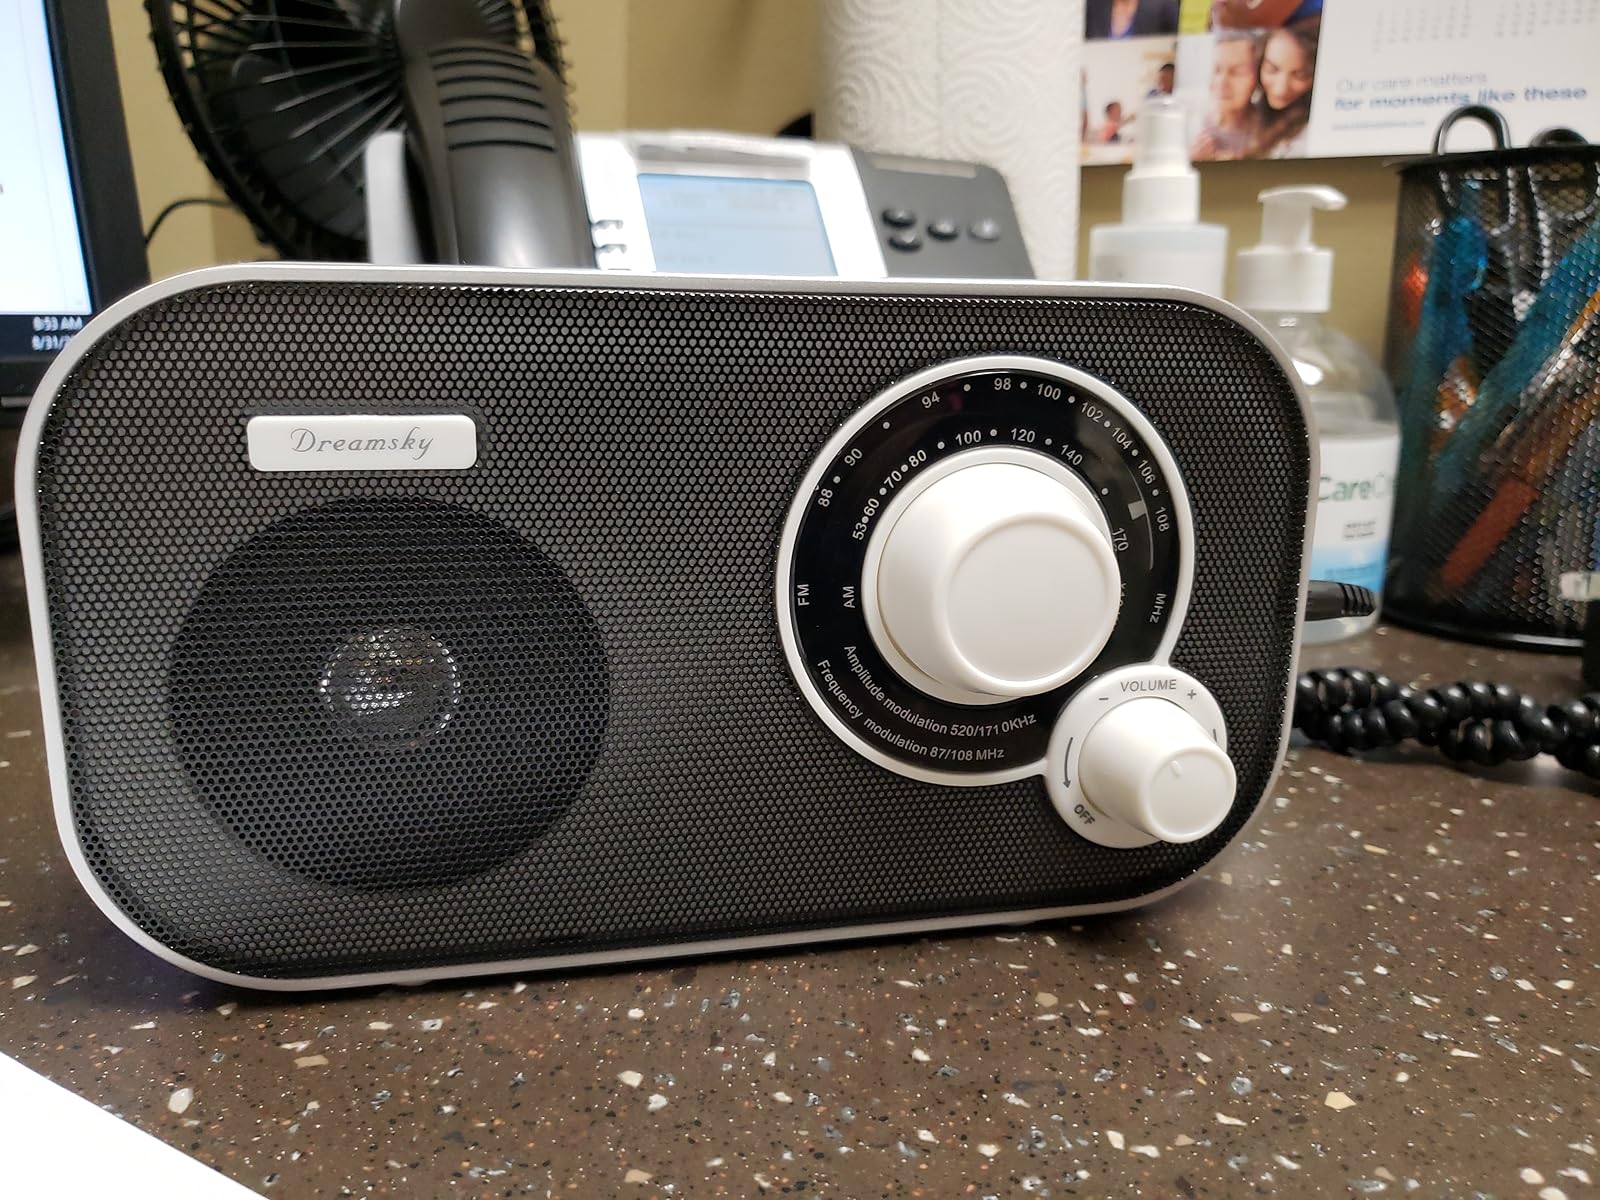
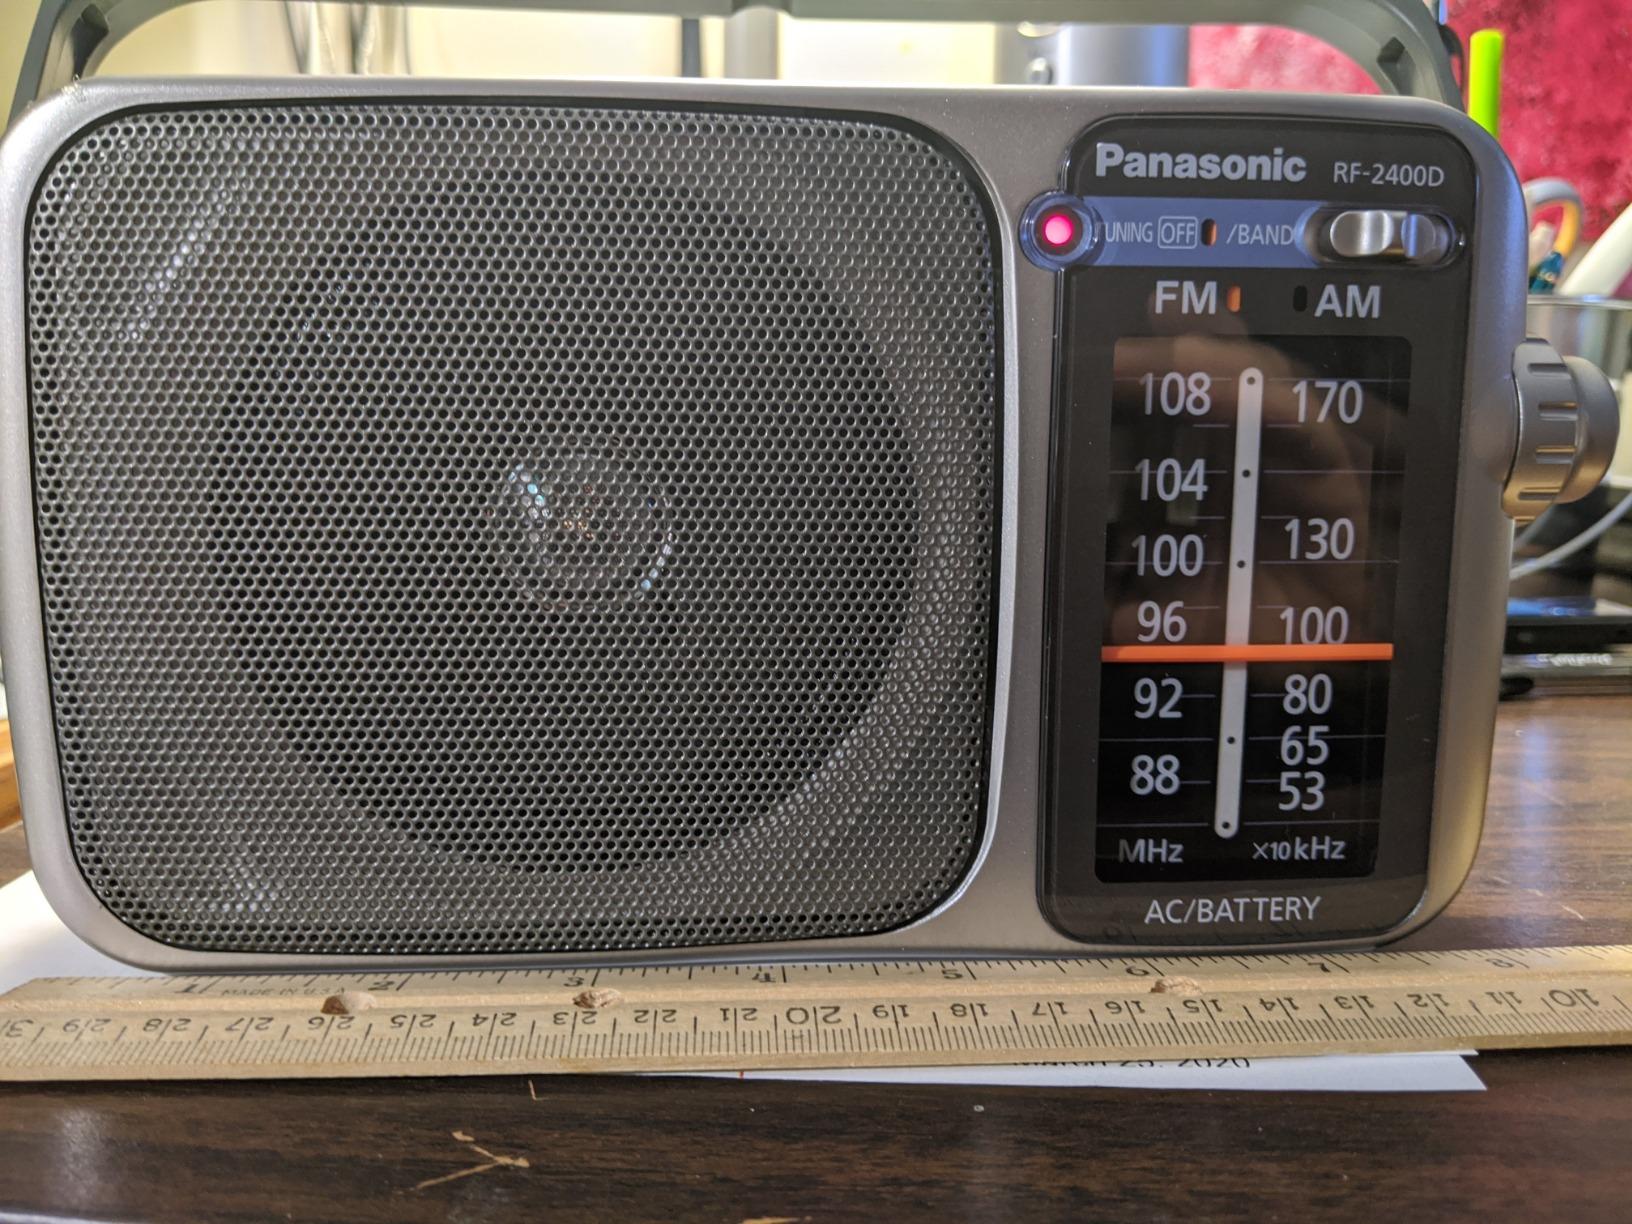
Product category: radio
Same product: no